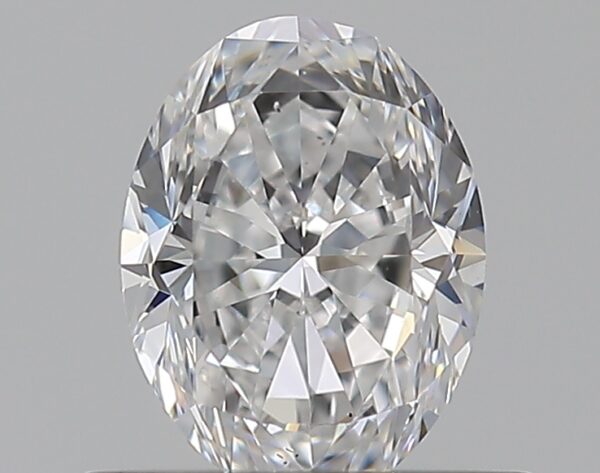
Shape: oval
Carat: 0.5
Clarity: VS2
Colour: D
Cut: VG
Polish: EX
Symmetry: VG
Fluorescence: F
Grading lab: GIA
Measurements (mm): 5.81 x 4.36 x 2.84